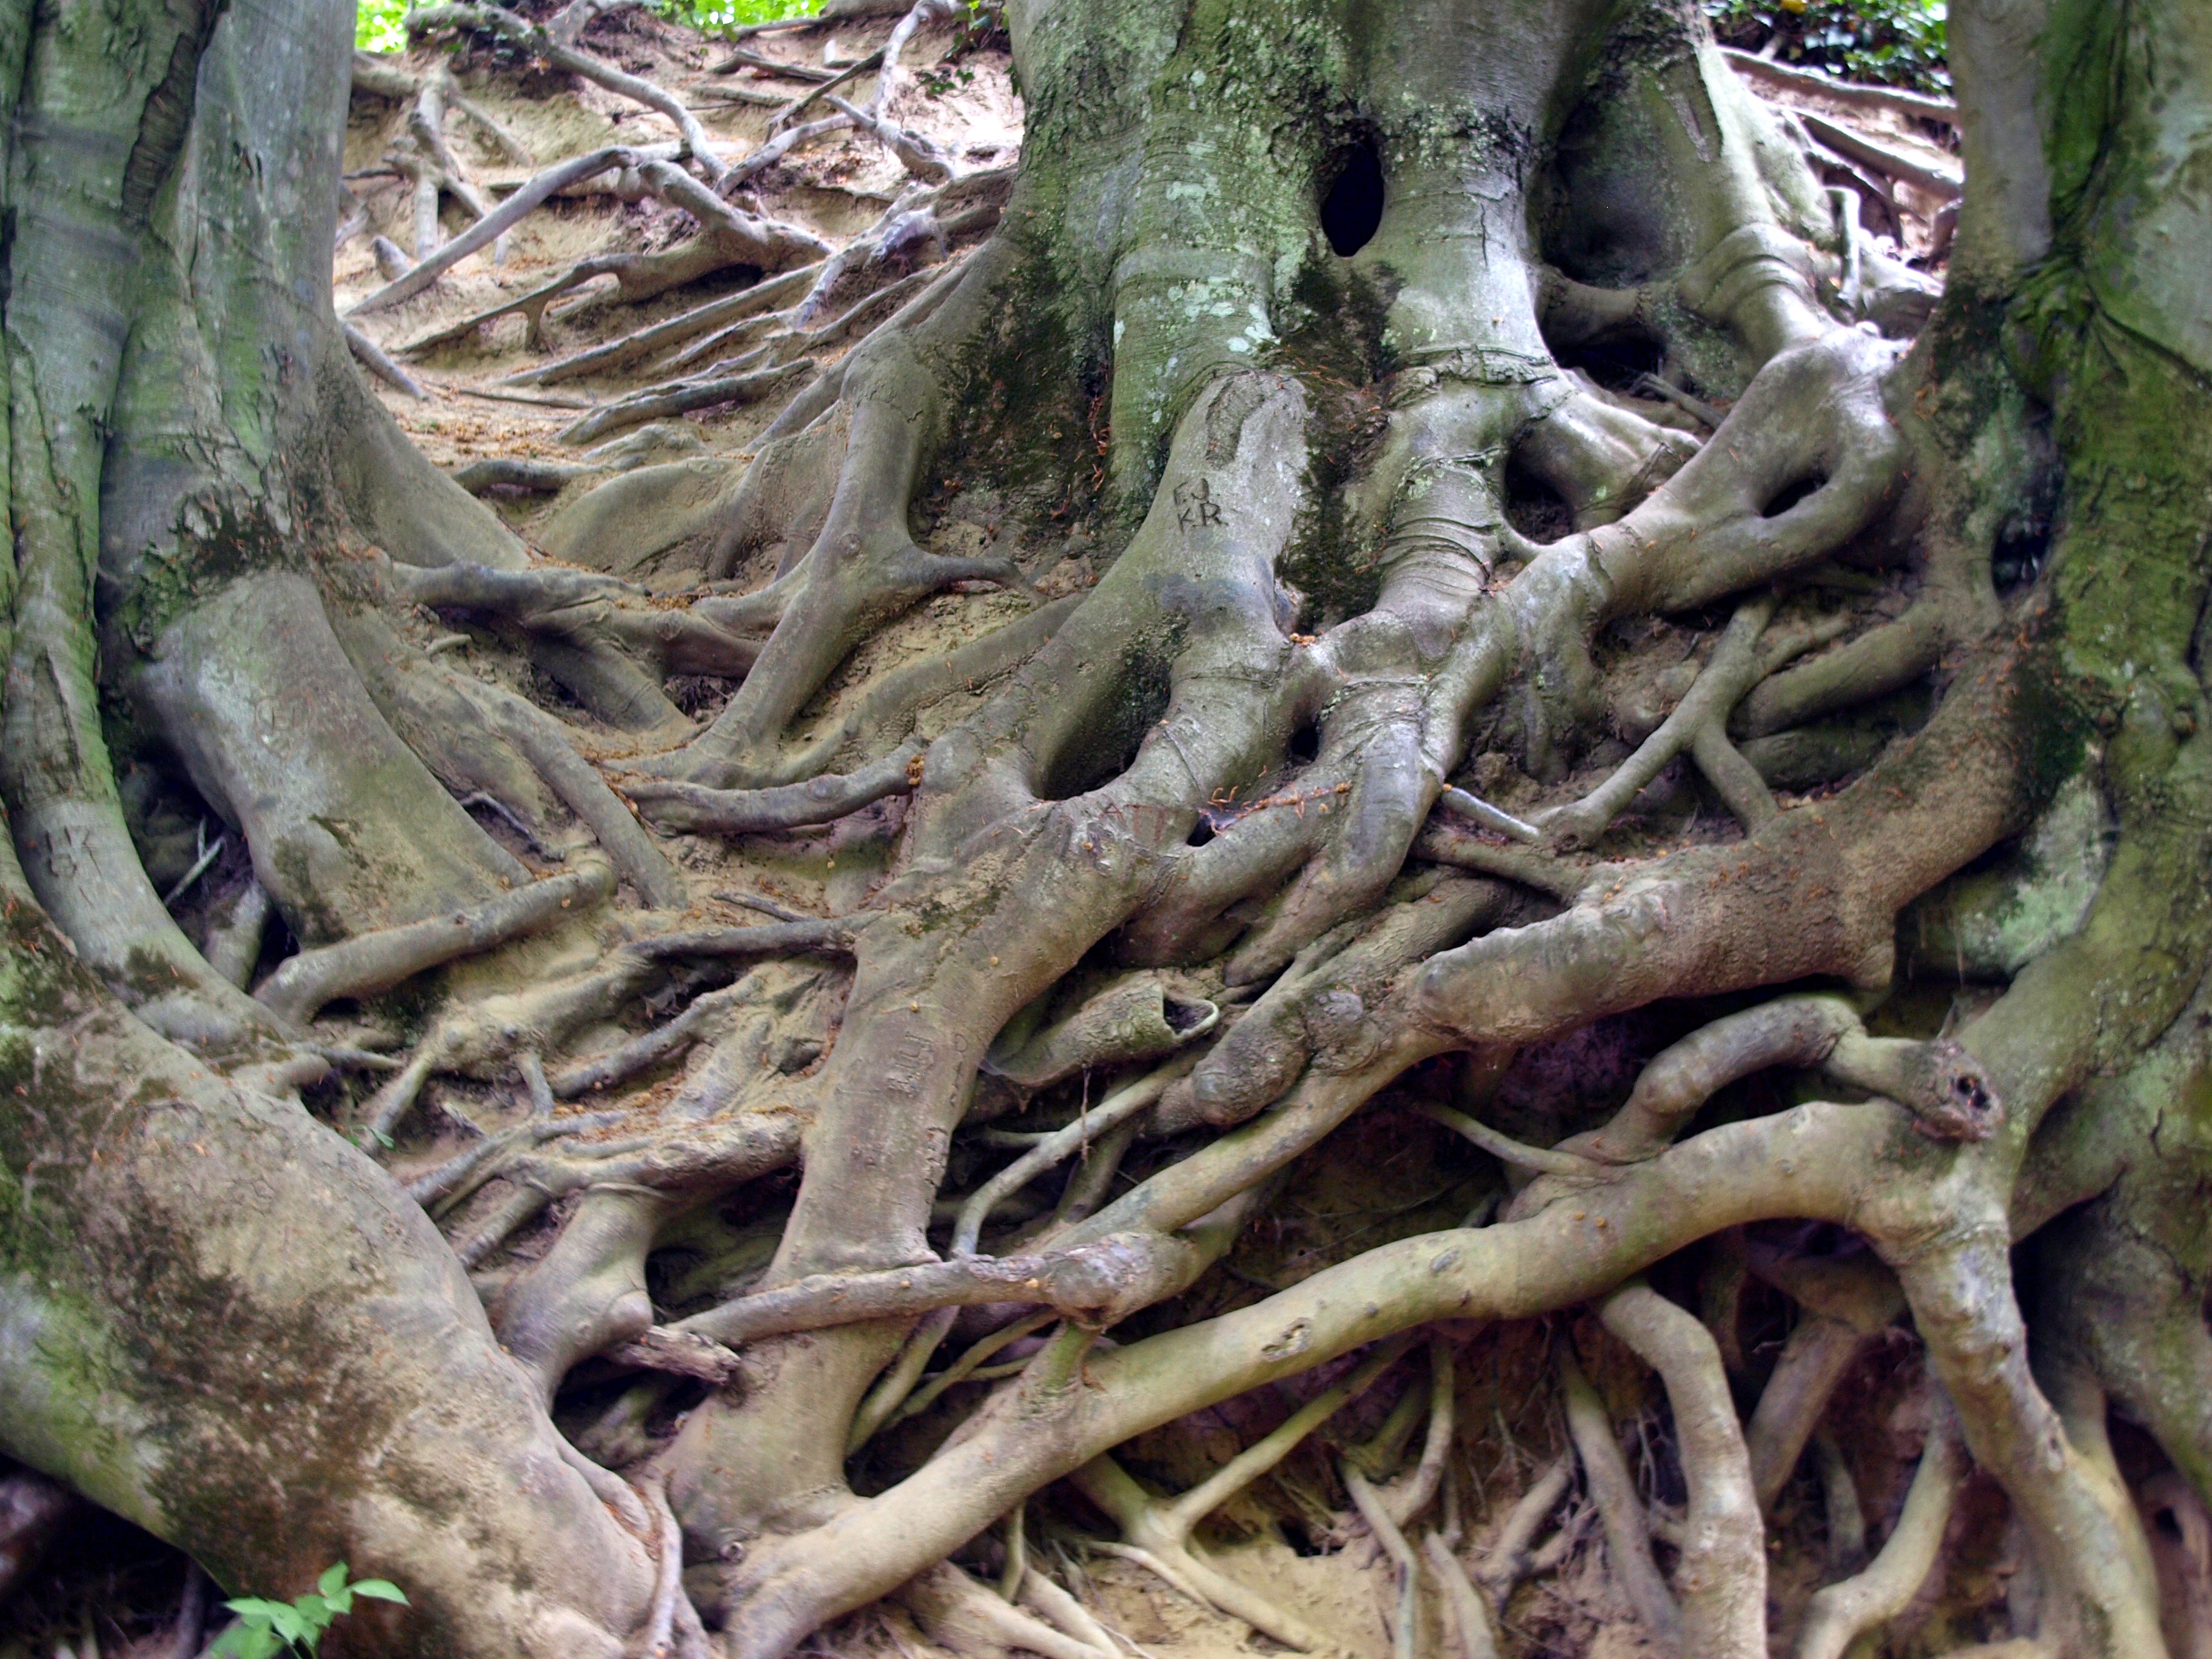
tree, nature, branch, plant, wood, leaf, flower, trunk, produce, botany, flora, houseplant, root, roots, woodland, flowering plant, plant stem, woody plant, land plant